Rody Gorman

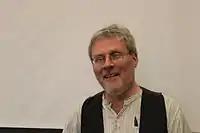
Rody Gorman photo - May 2013

Rody Gorman is an Irish-born poet who lives in Scotland and whose main creative medium is Scottish Gaelic. He was born in Dublin on 1 January 1960 and now lives in the Isle of Skye, Scotland.